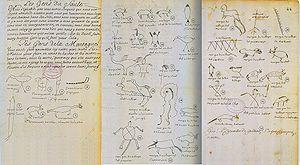
Copie du traité de paix de 1701. (Le document original du traité de paix de 1701 semble avoir disparu.) Pictogrammes des nations signataires
Kondiaronk, Gaspar Soiaga, Souoias, Sastaretsi, est un chef wendat de la nation des Pétuns ou Tionontates de la fin du XVIIᵉ siècle. L'acte de sa sépulture le désigne sous le nom de Gaspard Soiaga-dit-le-Rat.
L’oiseau-tonnerre est une créature légendaire à la forme d'oiseau, commune aux religions de plusieurs populations amérindiennes d'Amérique du Nord. C'est un concept populaire dans l'art amérindien de la côte nord-ouest de l'Amérique du Nord, qui apparaît souvent sur les totems. Il est aussi considéré comme une créature de la cryptozoologie, issue de rapports d'observations de personnes qui décrivent avoir vu des oiseaux gigantesques dans le ciel américain.
Le traité de la Grande Paix de Montréal est un traité de paix signé à Montréal le 4 août 1701 par le Sieur de Callière, gouverneur de la Nouvelle-France, et par 39 nations amérindiennes issues principalement de l'Iroquoisie et de la région des Grands Lacs. Négocié durant quatre ans, ce traité met fin aux guerres intermittentes du XVIIᵉ siècle et marque un tournant dans les relations franco-amérindiennes.
Cet article traite des événements qui se sont produits durant l'année 1701 au Canada.